Springfield race riot of 1908

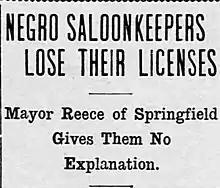
"Decatur Herald". 2 Sep 1908

Following the attacks, Mayor Reece nullified, without explanation, the saloon licenses of six of Springfield's black-owned saloons, forcing their owners and employees to find new sources of income. This also meant that black people were abruptly deprived of casual neighborhood gathering places. Lee F. Osborne, a black saloon owner, could not acquire a license for four months; the city approved it only after he obtained the backing of a black "law and order" league, led by a pastor, and promised to run "a model saloon."